Daniel Neculmán

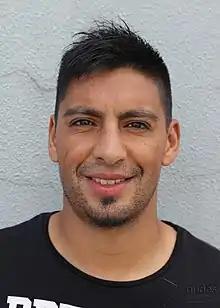
Néculman with River Plate Ecuador

Daniel Alberto Néculman Suárez (born May 25, 1985) is an Argentine-Chilean former footballer who played for clubs in Argentina, Ecuador, Colombia, Peru, Chile, Mexico and Bolivia.